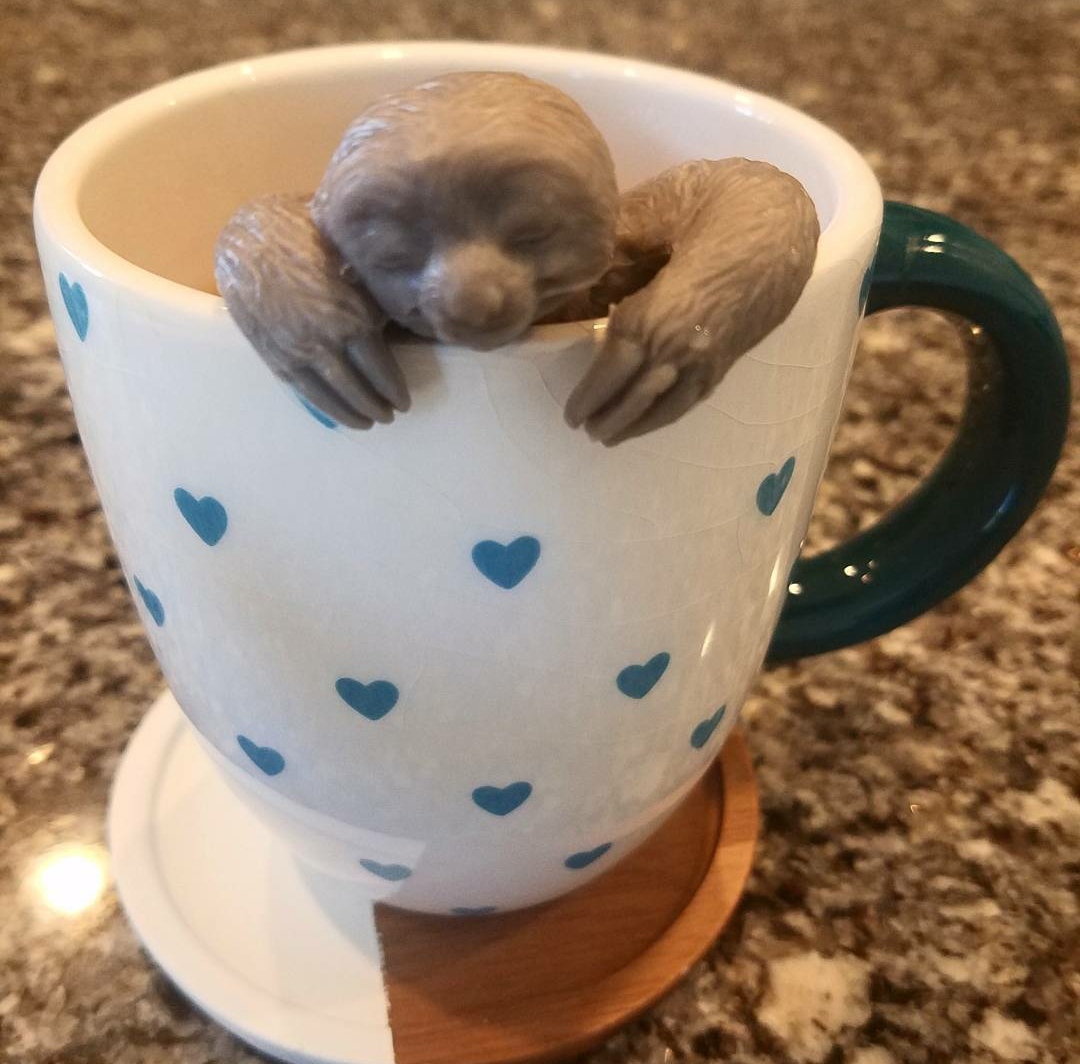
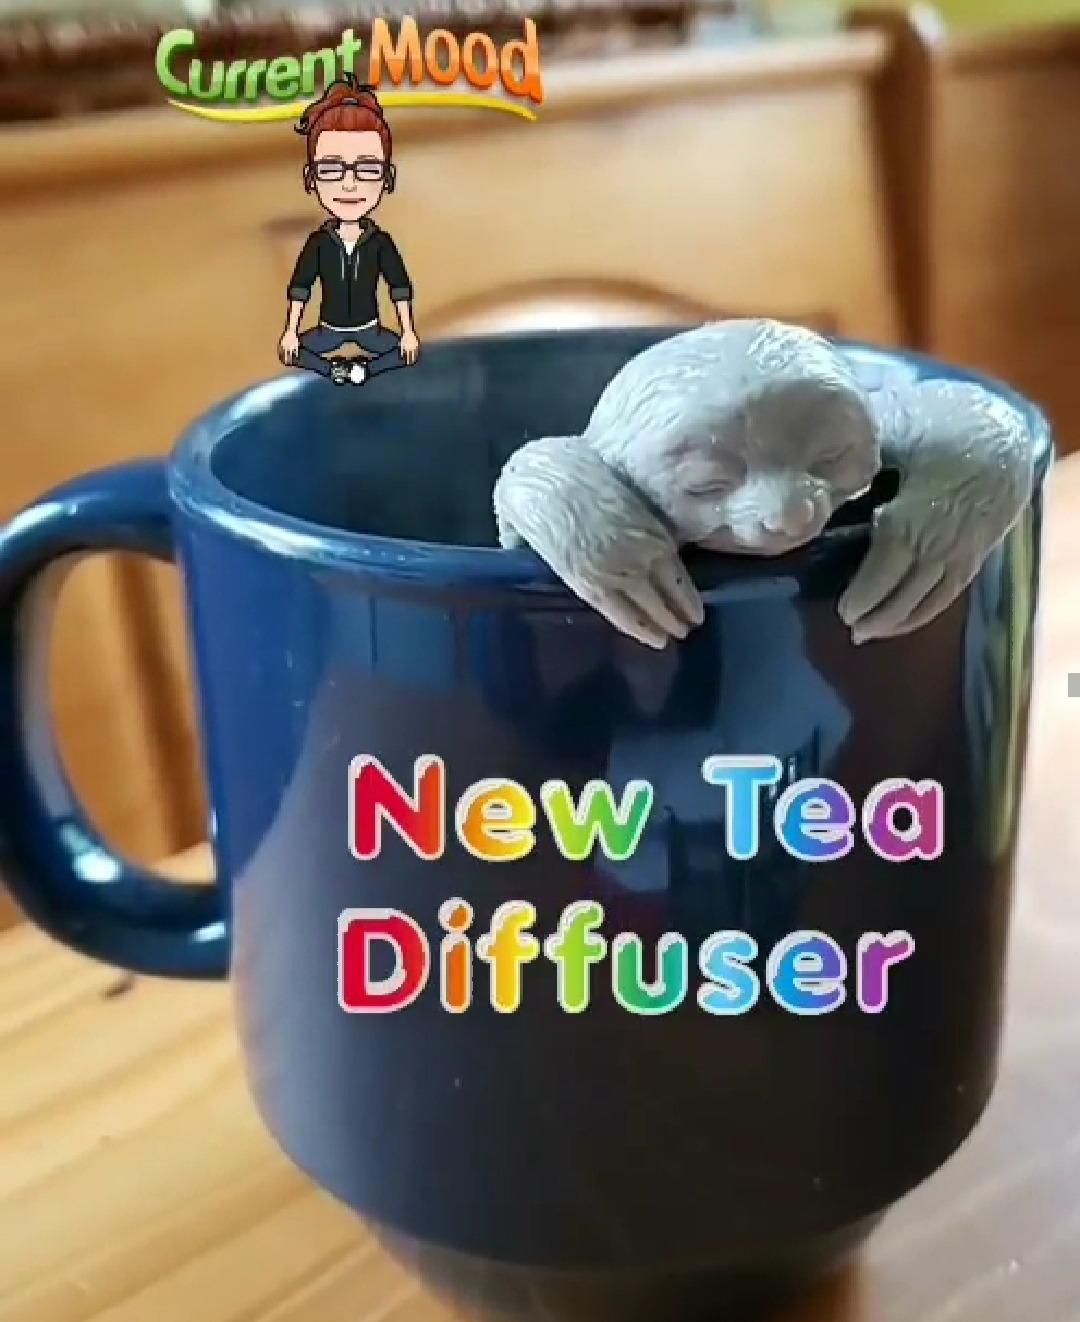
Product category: items_tea
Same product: yes